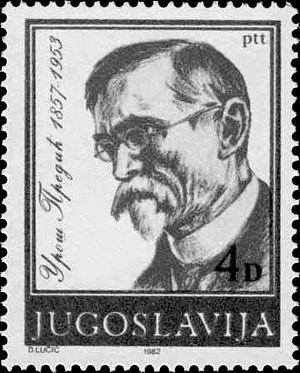
Uroš Predić était un peintre réaliste serbe, l'un des plus importants avec Paja Jovanović.